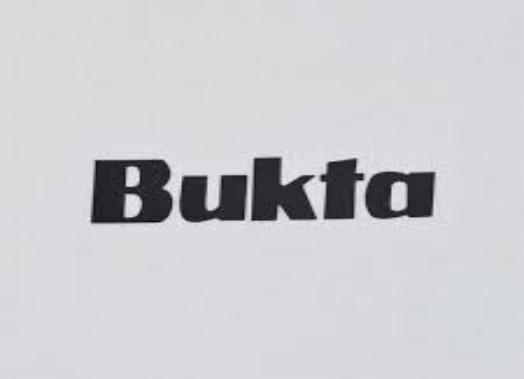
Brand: bukta
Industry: Clothes